Christine Schraner Burgener

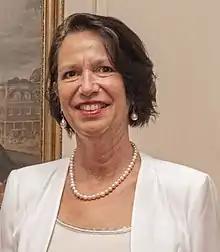
Burgener in 2021

Christine Schraner Burgener (25 September 1963) is a Swiss diplomat who most recently served as the United Nations Special Envoy on Myanmar during 28 April 2018 to October 2021. She previously served as an ambassador to Germany and Thailand.